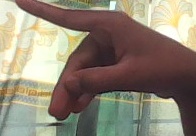
ASL sign: P